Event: Nepal Earthquake
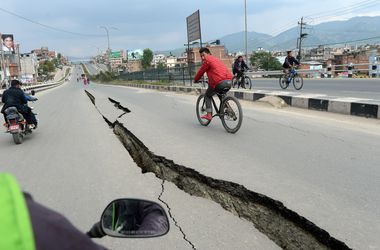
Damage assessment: damage